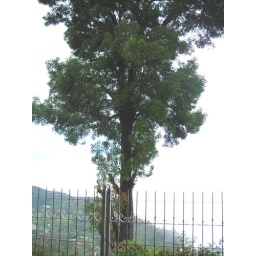
Caught a lone tree on the other side of the fence in Coaker's Walk, Kodaikanal.